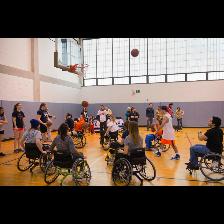
Label: Human